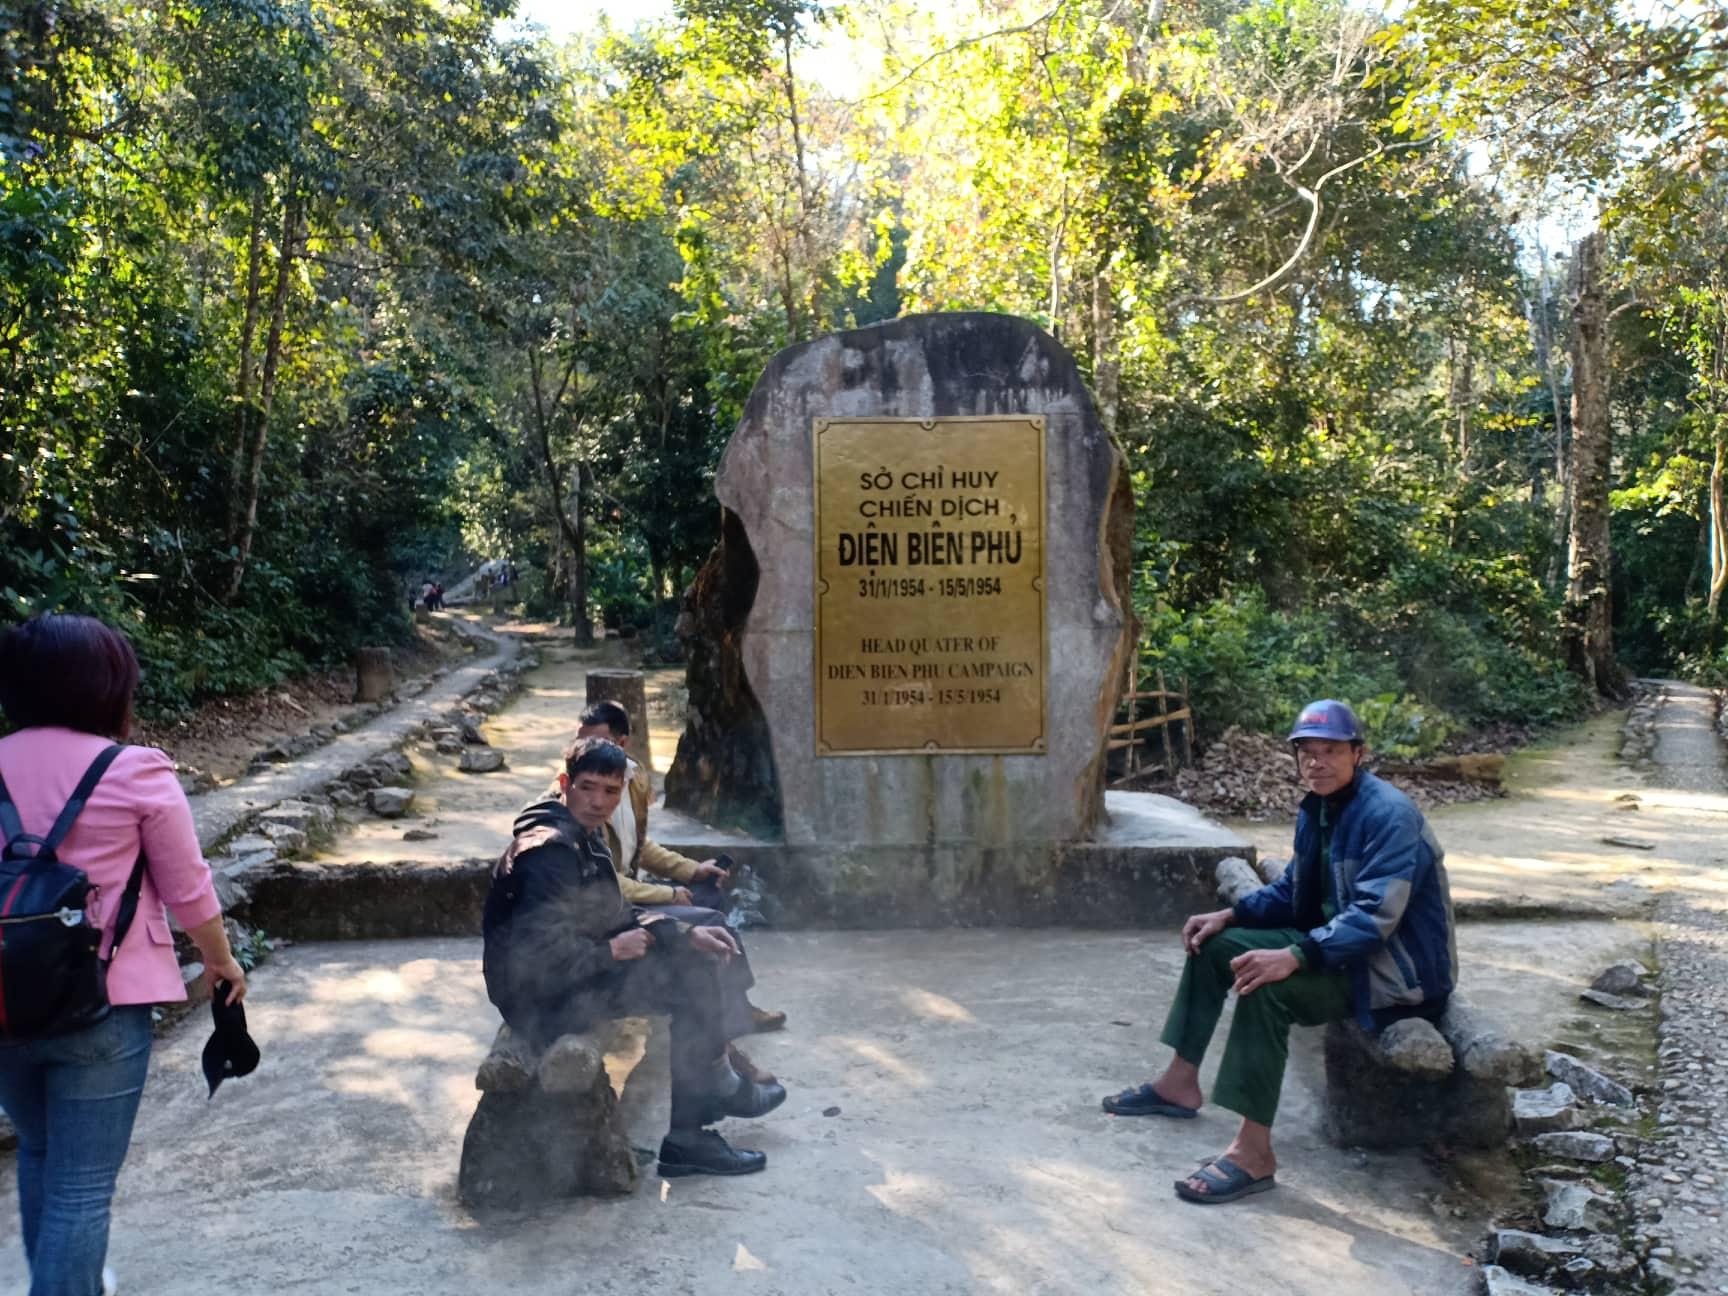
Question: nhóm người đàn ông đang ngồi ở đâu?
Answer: sở chỉ huy chiến dịch điện biên phủ